Veronica DiCarlo Wicker

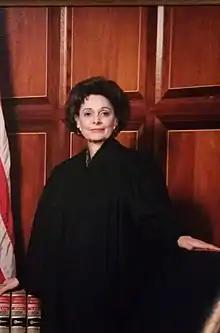

Veronica DiCarlo Wicker (November 26, 1930 – December 10, 1994) was a United States district judge of the United States District Court for the Eastern District of Louisiana.